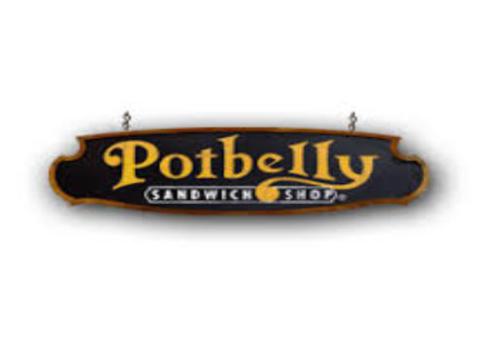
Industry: Food